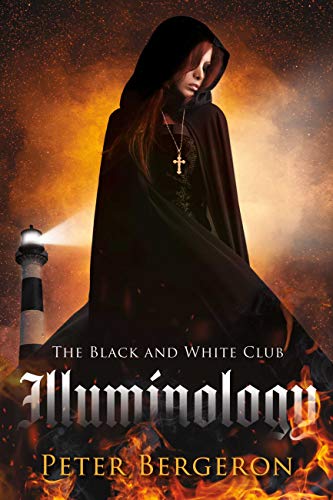
The Black and White Club: Illuminology
Category: Buy a Kindle
About the Author Captain Peter J Bergeron is a twenty-seven-year veteran of the U.S. Coast Guard and a trained intelligence officer with a Master's in Strategic Intelligence. He spent three years at the White House Military Office as a Program Manager and intelligence officer to the President. He has intimate knowledge of the operations of the U.S. Military, the intelligence community, and the White House at the most senior levels of the U.S. Government. During his Coast Guard career, he served in six Coast Guard cutters with four commands and conducted counter drug operations throughout the Caribbean and the Eastern Pacific area of operations. He also served as the Chief Collections Officer for the Seventh Coast Guard District in Miami. He is the author of the best-selling Black and White Club series of novels. A huge Boston area sports fan, he now lives and writes in Palm Bay, Florida with his wife Debbie and the newest addition to the family "Syrin." Syrin is a rescue from the Brevard County Animal Shelter. She is part Labrador and Tennessee Treeing Walker Coonhound. Unfortunately, Bob and Brady crossed the rainbow bridge in the Fall of 2019. Bill the Cat is still alive and in charge.
Features: When a prominent politician's college-age daughter mysteriously vanishes from a fraternity party, the Black and White Club—a covert government intelligence force—calls on Special Agent Josh Chamberlain to track her down. Sarcastic but compassionate Josh and his loyal police dog, Syrin, team up with whip-smart US Marshal Elena Diaz to try and bring the girl safely home. The trio faces off against a deeply twisted organization spearheaded by Bishop Avery, the glamorous and captivating leader of the cult-like Church of Illuminology. They meet a slew of perilous tasks and go head-to-head with the church's team of Angels, a murderous squad of women as beautiful as they are dangerous. Meanwhile, the savvy prisoner fights to stay one step ahead of her shadowy captors while unraveling just how deep the cult's sinister operation goes. Dodging attacks by the Angels and racing the clock, Josh, Elena, and Syrin will stop at nothing to return the young woman to safety, but one question remains: will they find her and bring down the Church of Illuminology before time runs out?